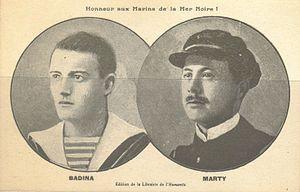
Carte postale éditée par le Parti Communiste Français pour faire libérer deux des mutins de la mer Noire au début des années 1920.
Les mutineries de la mer Noire sont une série de révoltes survenues dans les troupes terrestres et les bâtiments français de l’escadre de la mer Noire en 1919, alors que le gouvernement français soutient les forces russes « blanches » contre les révolutionnaires « rouges » pendant la guerre civile russe. L’intervention française, menée avec de trop faibles moyens navals et terrestres dans un pays hostile est un échec qui n’est pas dû aux mutineries, ces dernières n'intervenant qu'après la décision de mettre un terme aux opérations militaires. Après le retour de l’expédition, les mutineries reprennent et touchent presque tous les ports où stationnent des navires de guerre : à Brest, Cherbourg, Bizerte, Lorient et Toulon avant de se terminer par une ultime poussée en Méditerranée orientale.